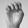
ASL letter: E